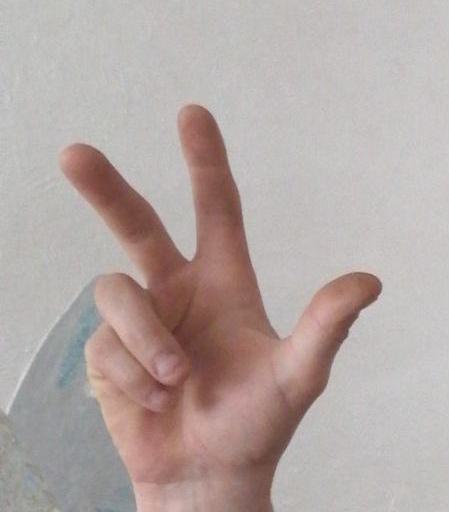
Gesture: three2